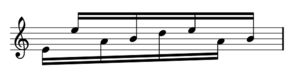
Piano Phase
De 8 noder i grundenheden i anden del.
"Piano Phase er et musikstykke skrevet i 1967 af den minimalistiske komponist Steve Reich for to klaverer. Det er hans første forsøg på at anvende den ""fase"" teknik til ""live"" opførelse/udførelse; han havde tidligere brugt teknikken i båndmusikstykkerne It's gonna Rain og Come Out.